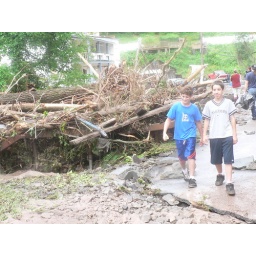
The trees and litter jammed against the Finch Street bridge causing Cattail Brook to rechannel itself, mostly to the west.